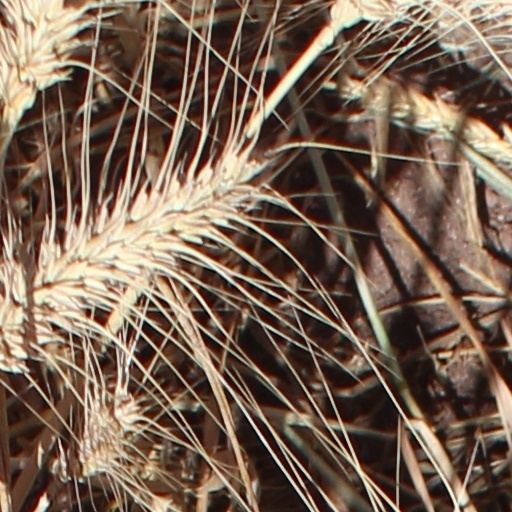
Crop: wheat